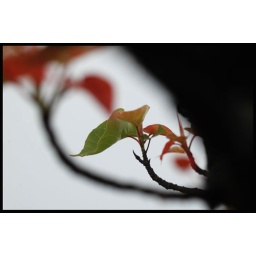
One small plant under a rock on a misty morning - Agumbe